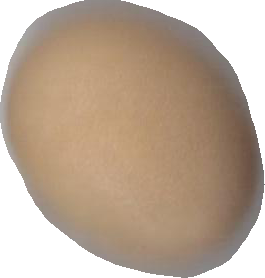
Variety: Grobogan